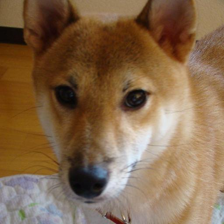
Label: animals